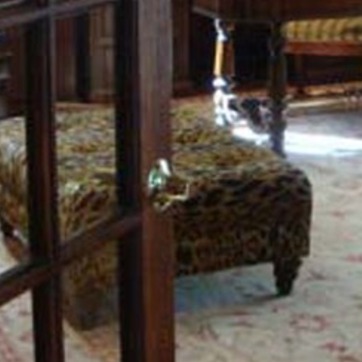
Material: metal